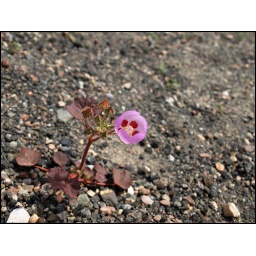
Eremalche rotundifolia. This striking flower was one of many plants flowering in the volcanic soils of Ubehebe Crater.